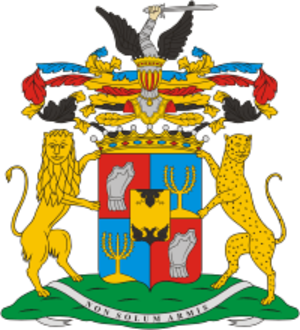
Alexandre Ivanovitch Roumiantsev était le père du maréchal-comte Piotr Alexandrovitch Roumiantsev-Zadounaïski et de Daria, comtesse de Wallenstein.
La famille Roumiantsev ou Romanzov, en russe Румянцевы, est une ancienne et célèbre lignée de la noblesse russe, qui s'est illustrée aux XVIIIe et XIXe siècles. La terminaison accentuée tsev se prononce tsov.